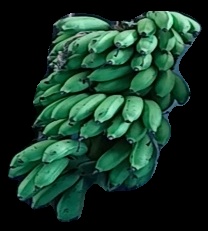
Variety: rasbale
Grade: grade2